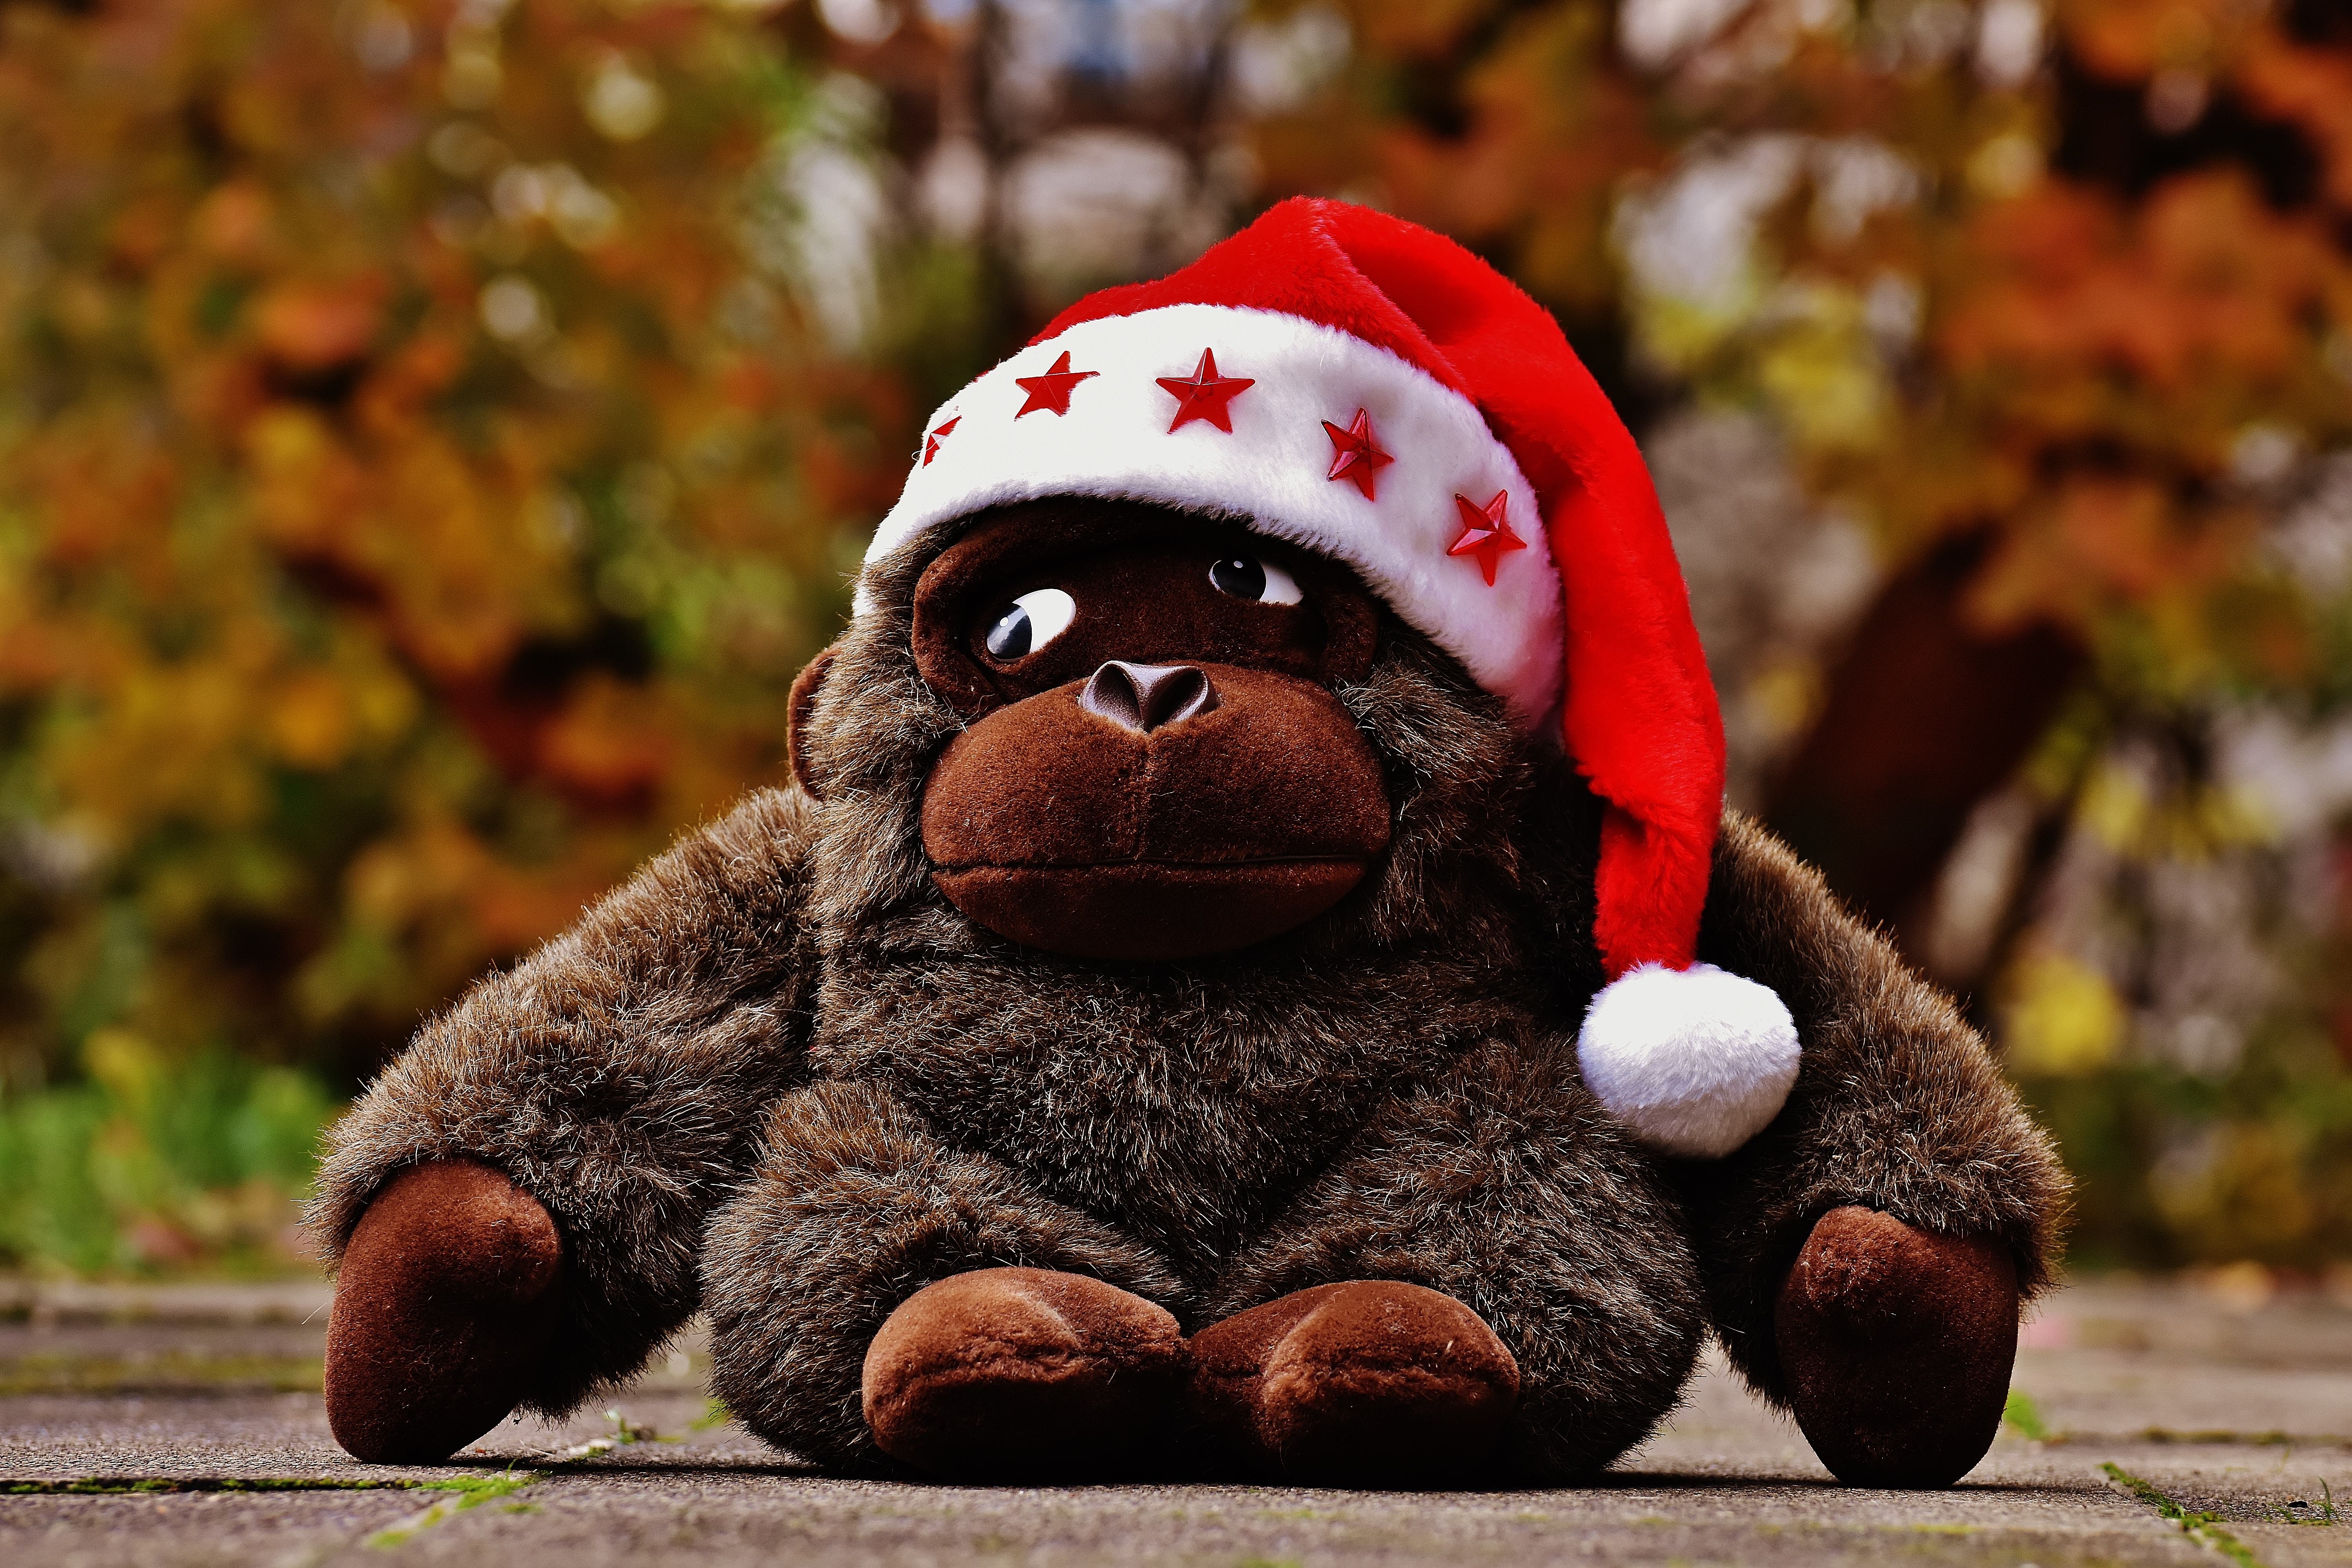
mammal, christmas, monkey, toy, primate, gorilla, santa hat, stuffed animal, soft toy, stuffed toy